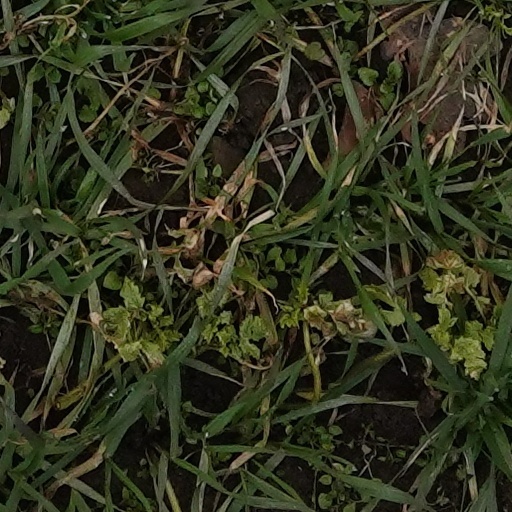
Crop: wheat